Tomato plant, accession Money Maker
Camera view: vertical (180 deg); turntable rotation: 150 degrees
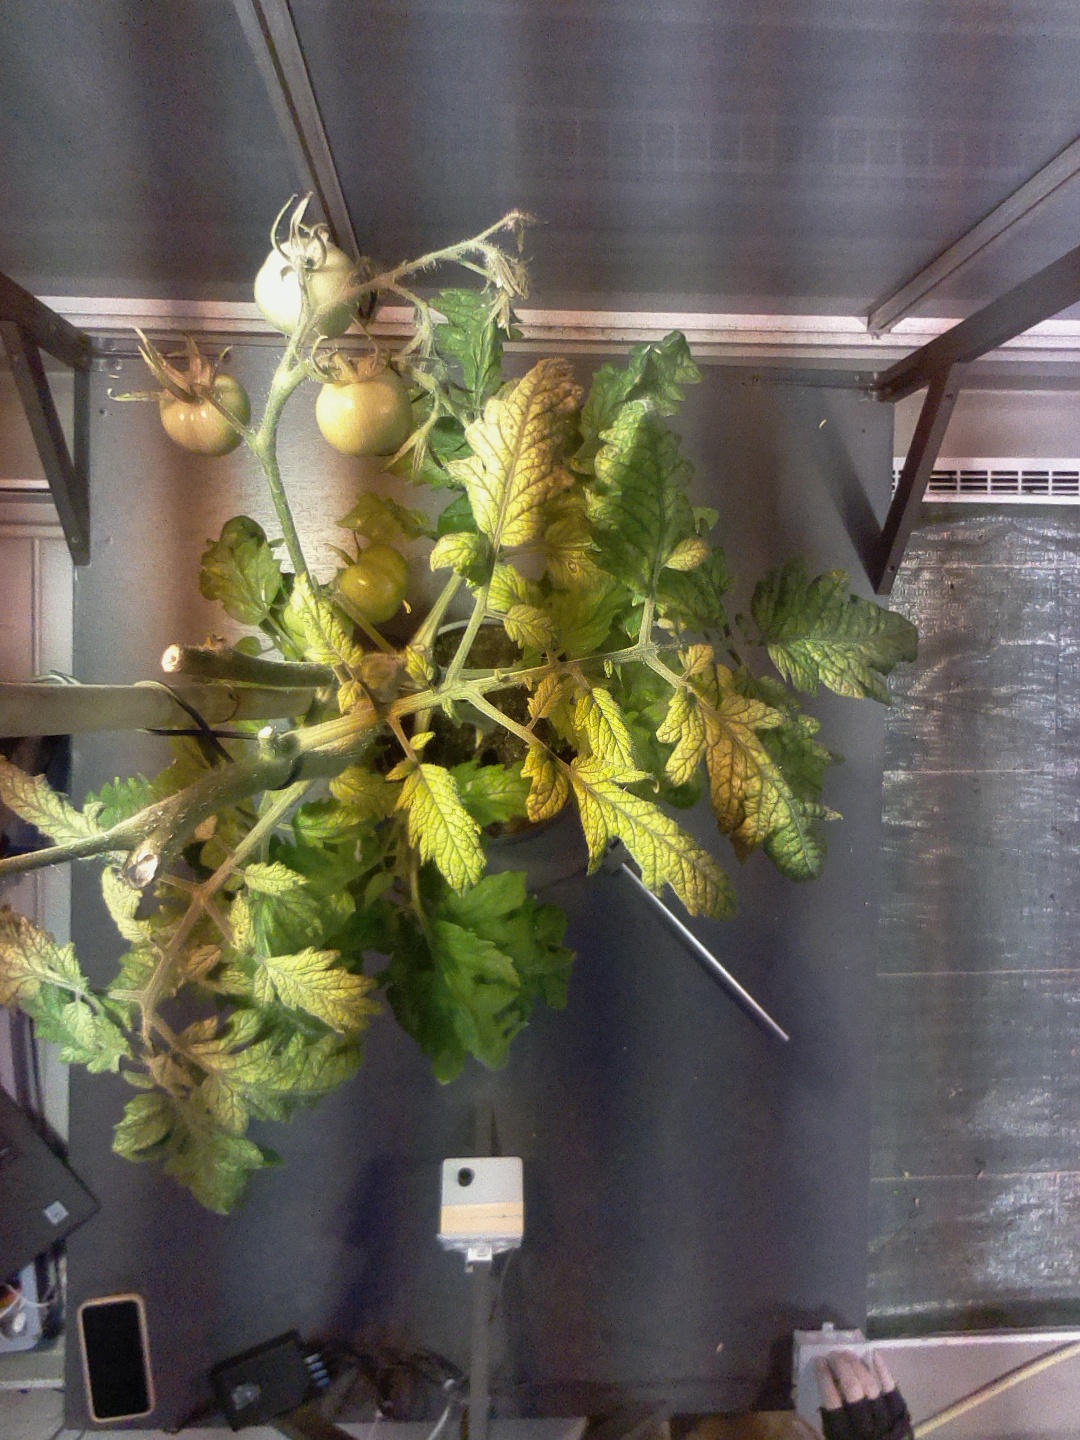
BBCH growth stage 78: 80% -90% of final fruit size